List of kings of Babylon

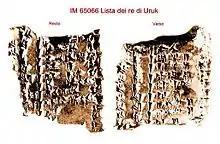
The Uruk King List, recording rulers of Babylon from Kandalanu (648–627 BC) to Seleucus II Callinicus (246–225 BC)

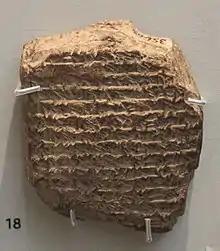
The Babylonian King List of the Hellenistic Period, recording rulers of Babylon from Alexander the Great (331–323 in Babylon) to Demetrius II Nicator (145–141 BC in Babylon)

Among all the different types of documents uncovered through excavations in Mesopotamia, the most important for reconstructions of chronology and political history are king-lists and chronicles, grouped together under the term 'chronographic texts'. Mesopotamian king lists are of special importance when reconstructing the sequences of monarchs, as they are collections of royal names and regnal dates, also often with additional information such as the relations between the kings, arranged in a table format. In terms of Babylonian rulers, the main document is the Babylonian King List (BKL), a group of three independent documents: Babylonian King List A, B, and C. In addition to the main Babylonian King Lists, there are also additional king-lists that record rulers of Babylon.